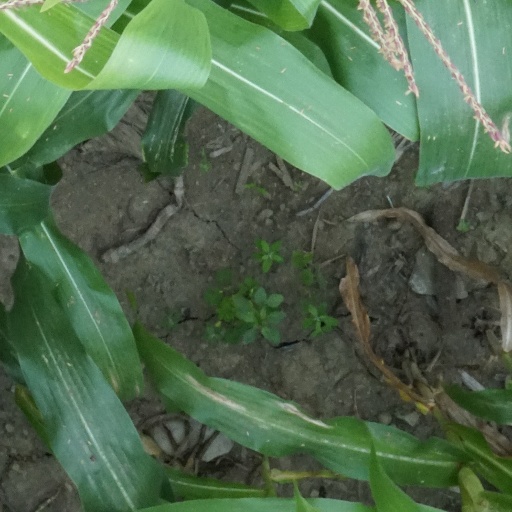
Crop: maize; corn